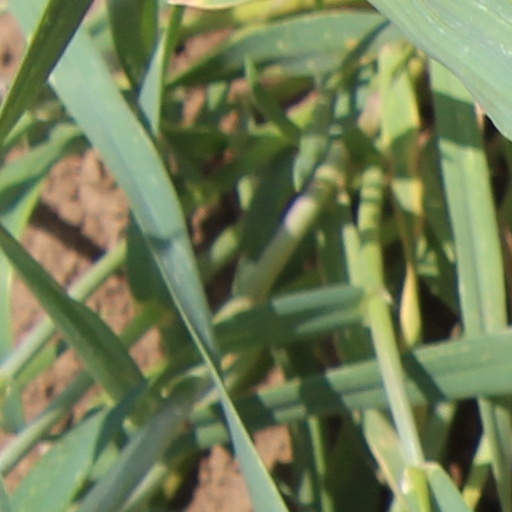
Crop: wheat